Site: brandenburg
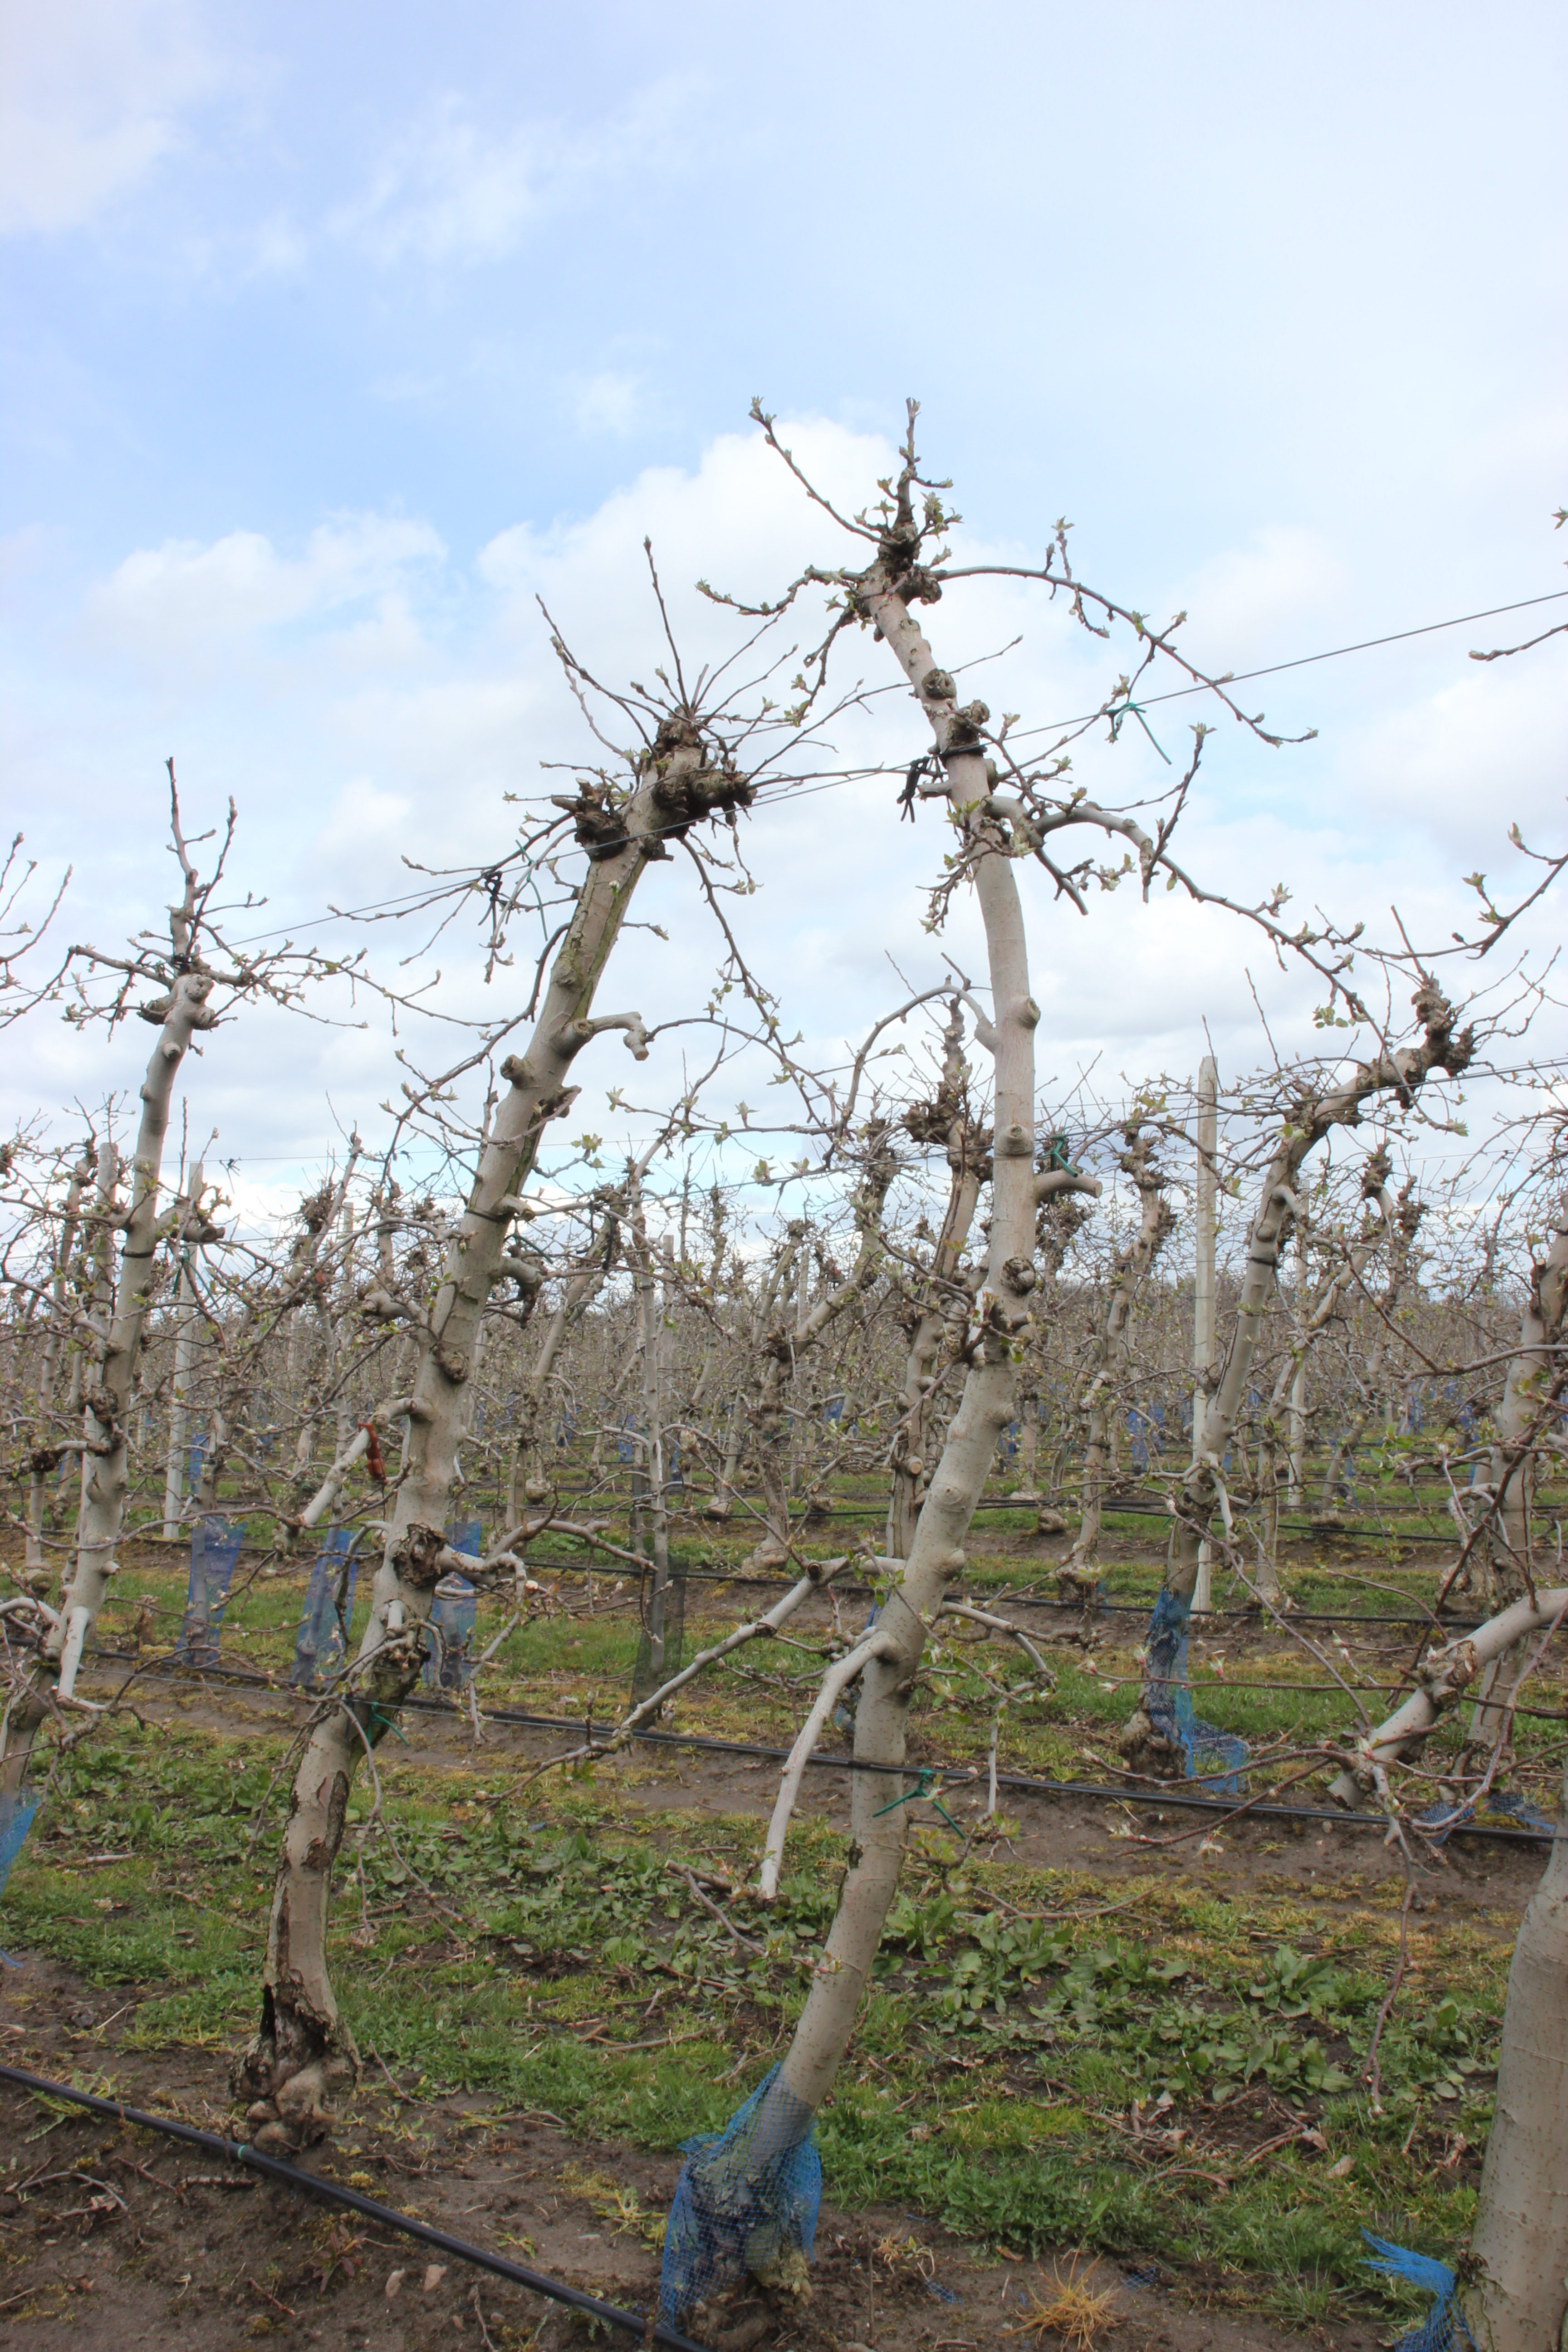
Growth stage (BBCH 55): Inflorescence emergence